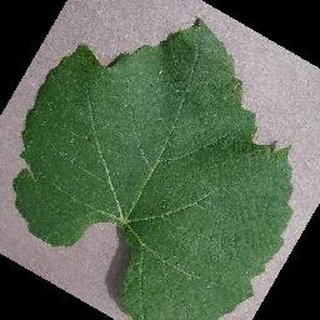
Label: healthy_grape